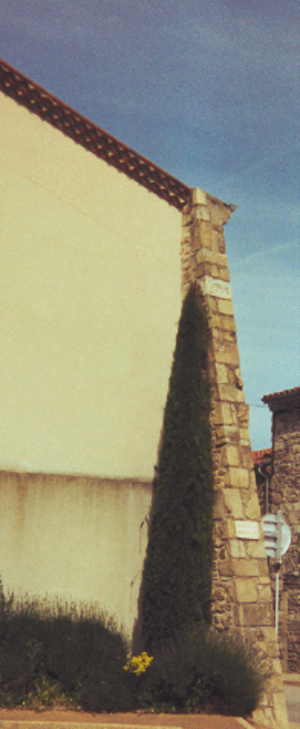
En architecture, un contrefort est un renfort de maçonnerie saillant et massif élevé sur la face extérieure d'un bâtiment voûté et qui sert à contenir les effets d'une charge ou de la poussée des arcs et des voûtes.